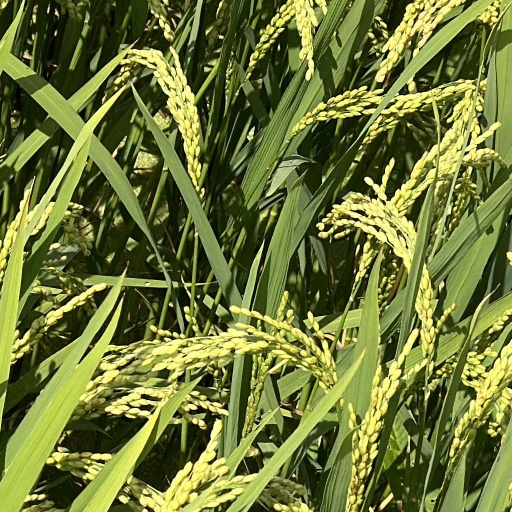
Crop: rice